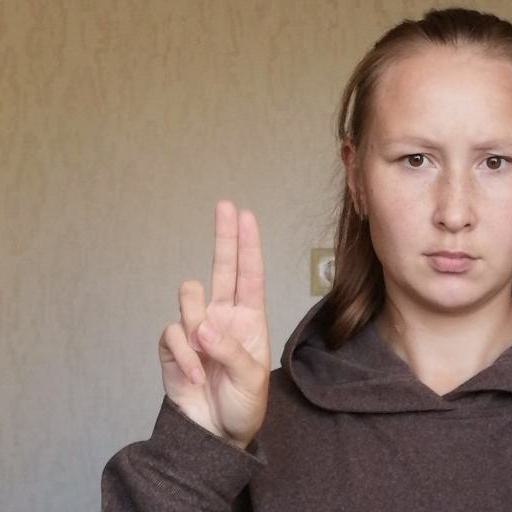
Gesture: two_up